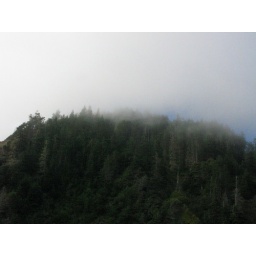
clouds in the trees